Ōnaruto Bridge

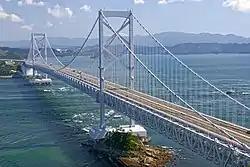
from Mt. Naruto

The is a suspension bridge that carries 4 lanes of the Kobe-Awaji-Naruto Expressway connecting Minamiawaji, Hyogo on Awaji Island with Naruto, Tokushima on Ōge Island, Japan. Completed in 1985, it has a main span of . Although it is one of the largest bridges in the world, it is dwarfed by the Akashi-Kaikyo Bridge, which is on the same route. In 2004, 6.8 million cars and trucks crossed this bridge, translating into a daily average of about 18,600.